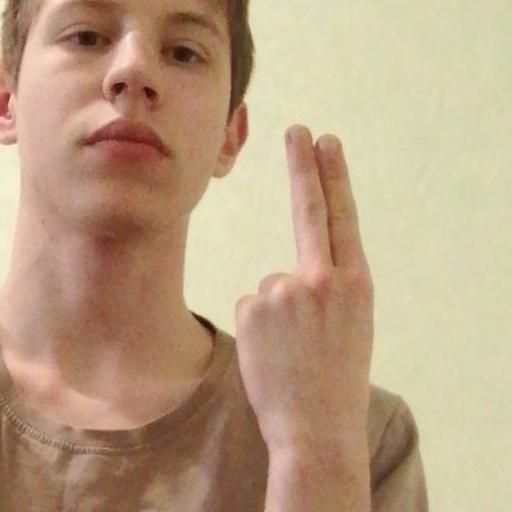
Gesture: two_up_inverted